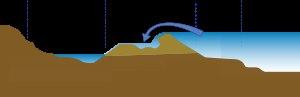
Une digue est un remblai longitudinal, de nature artificielle et le plus souvent composé de terre. La fonction principale de cet « ouvrage continu sur une certaine longueur » est d’empêcher la submersion des basses-terres par les eaux d'un lac, d'une rivière ou de la mer. L'influence des digues sur les systèmes fluviaux est similaire à celle des levées.
La levée de la Loire désigne une digue construite en bord de Loire en vue de protéger les vals des crues du fleuve.